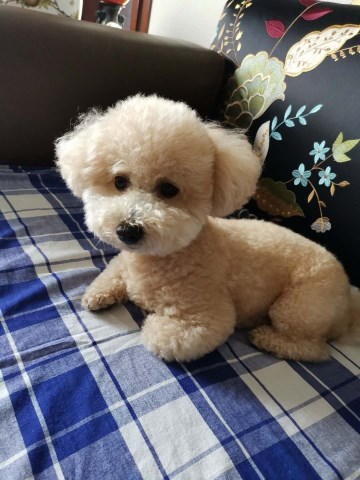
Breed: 7449-n000128-teddy